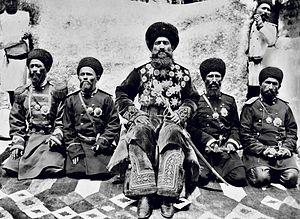
Leon Barszczewski, né le 20 février 1849 à Varsovie et mort le 19 mars 1910 à Częstochowa, était un soldat, topographe, naturaliste, glaciologue et explorateur polonais.